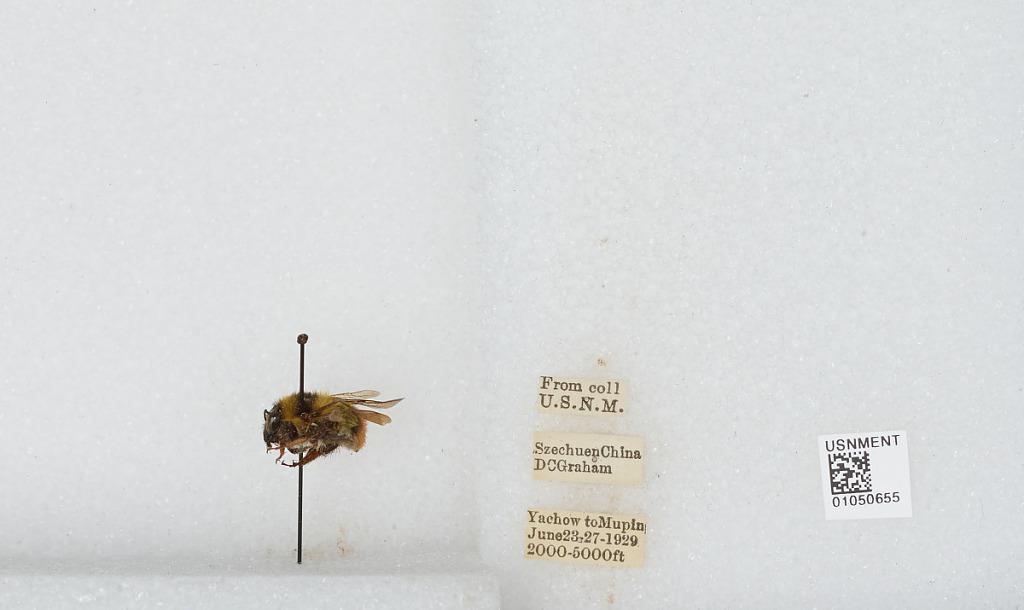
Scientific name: Bombus sp.
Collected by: D. Graham
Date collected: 1929-6-23
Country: China
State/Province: Sichuan
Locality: Yachow to Muping